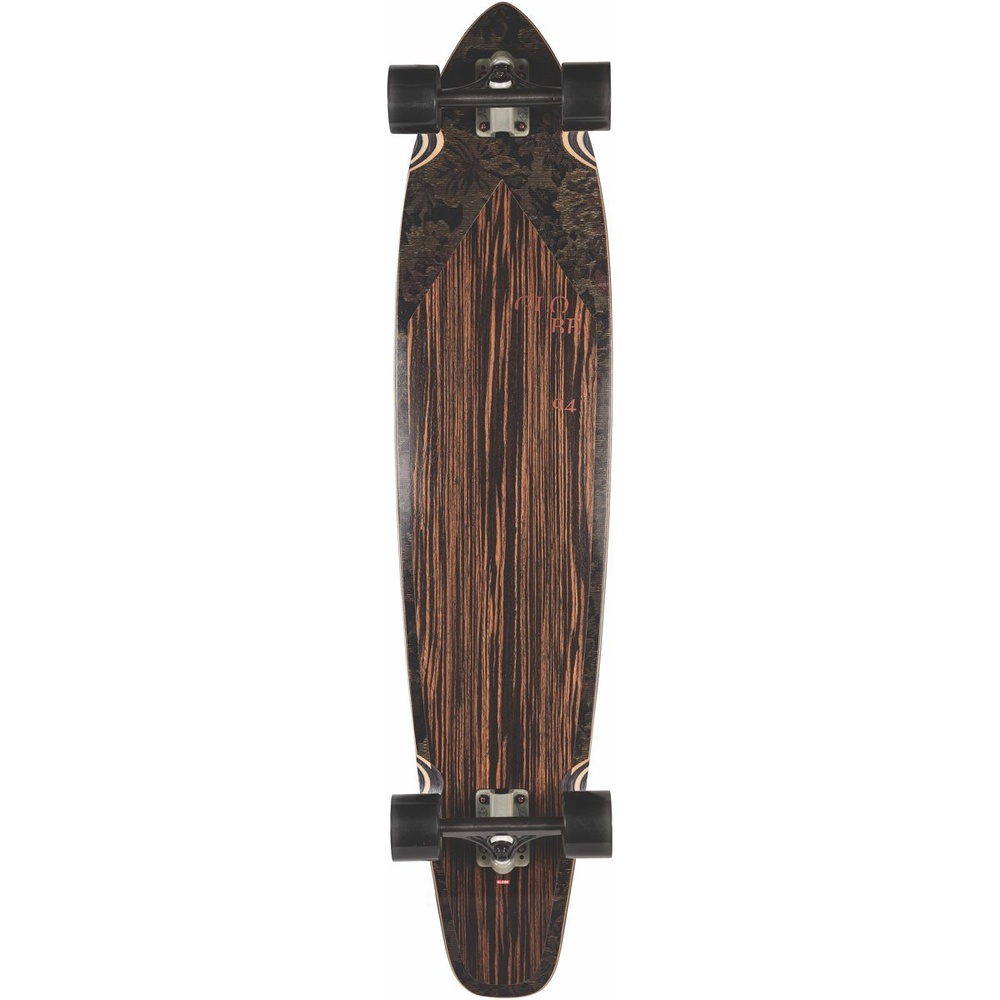
GLOBE SHOES Byron Bay Longboard  10525175-EBONYNTSH
Rich Rosewood veneers, color contrasted by painted rails and anti-brass hardware, with striped clear broadcast grip.
Brand: GLOBE SHOES-DSC
Category: Sporting Goods > Outdoor Recreation > Skateboarding > Complete Skateboards > Longboards